Linares family

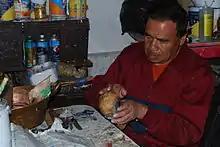
Felipe Linares working in one of the family workshops in Mexico City

The two most common themes in the Linares’ work are the animated skeleton and the alebrije. Both are based on the forms and techniques used to make Judas figures and there are early works by the families of human Judas figures with animal heads and wings. The Day of the Dead season is the busiest for the Linares Family, with interest in the holiday in the United States and Europe translating to even more business for the enterprise. Their animated skeletons are known for their variety with those that dance, ride skateboards and do any number of common occupations past and present such as streetcar driver. They produce multicolored cardboard and paper skulls in various sizes although the most common is about 75 cm tall. These skulls have various themes such as Don Quixote, street vendors of various types, bullfighters and figures from popular culture. They also make a version to imitate the sugar skulls created for Day of the Dead, which are profusely decorated with flowers, birds and other items. Their work has stood out for its ability to reinvent classic themes of Mexican cartonería. Some of their customers have included the Rolling Stones and David Copperfield. The Stones not only ordered and paid for their alebrijes but also gave the family tickets to their show.